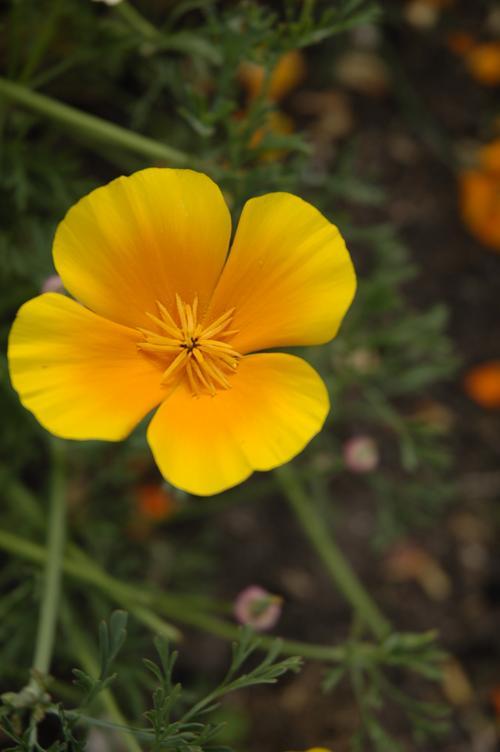
Label: californian poppy